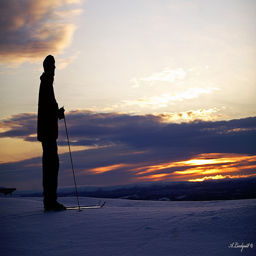
A single skier is the only person for miles of flat snow.
A person with skis on stands and watches the sunset.
A person on skis observing the sunset on a hill.
A man who is standing in the snow wearing snow skis.
a person with skis on watches as the sun sets